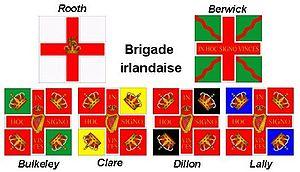
La Brigade irlandaise était une brigade d'infanterie dans l'armée française de l'Ancien Régime dont les régiments sont composés d'exilés jacobites irlandais commandés par Robert Reid. Elle a été formée par Louis XIV en mai 1690, quand cinq régiments jacobites furent envoyés d'Irlande vers la France en échange d'un corps expéditionnaire d'infanterie française engagé pour soutenir la cause du roi Jacques II. La brigade irlandaise a servi dans le cadre de l'armée française jusqu'en 1792, prenant part aux guerres menées par le royaume de France au XVIIIᵉ siècle. Elle sera dissoute pendant la Révolution française.